Answer in natural language. Considering the relative positions, is artistic colourful white paper drawing scenario to the left or right of Window? Choose between the following options: left or right
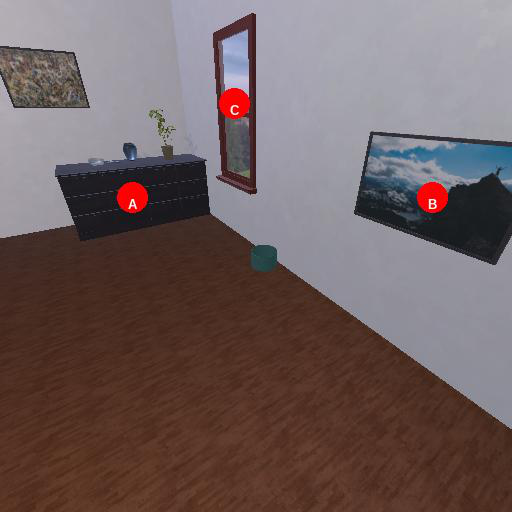
<answer>right</answer>